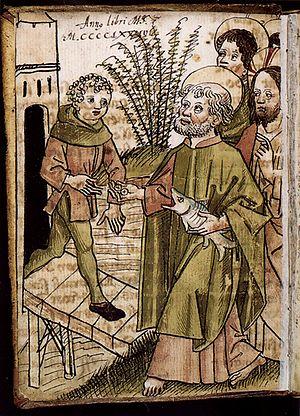
Jésus invite Pierre à payer l’impôt du Temple, pour eux deux, avec la pièce qu’il trouvera dans la bouche d'un poisson qu’il prendra à l’hameçon. L’épisode est relaté dans l’évangile de Matthieu.